Alex (footballer, born 1999)

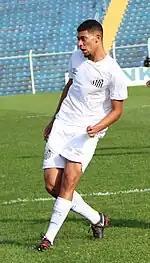
Alex with Santos in 2019

Alex joined Santos on 7 May 2019, initially assigned to the under-20 squad. Fluminense also retained 30% of the player's federative rights. On 30 July, after nearly three months at the club, he renewed his contract until December 2023.